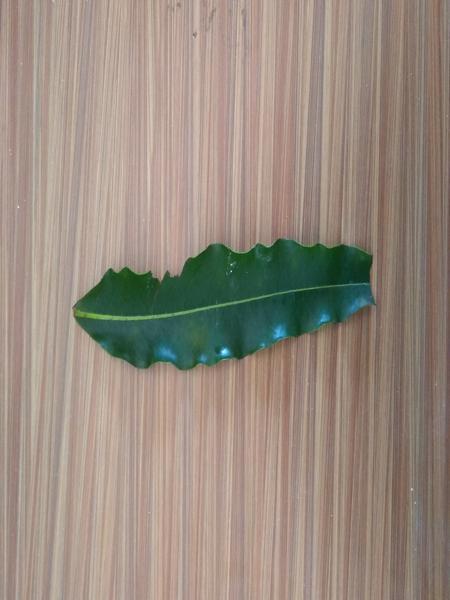
Plant: ashoka